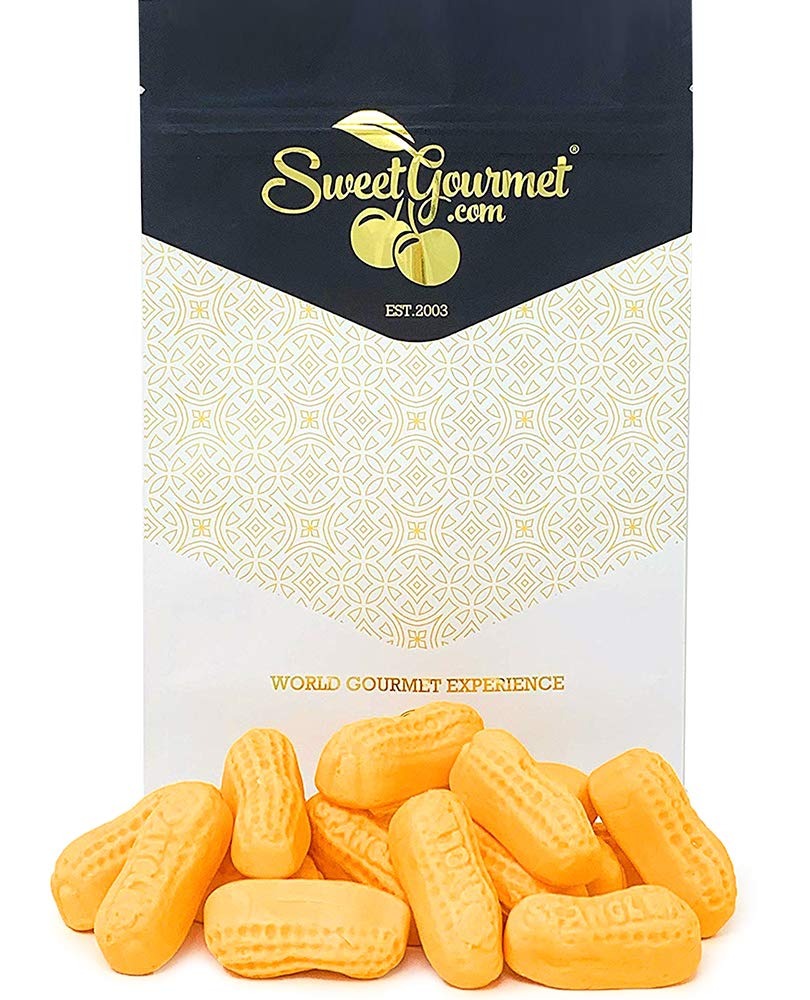
Item Name: SweetGourmet Orange Circus Peanuts Marshmallow | Spangler Retro Candy | 1 Pound
Bullet Point 1: Circus Peanuts are a unique treat with a distinct peanut shape and banana flavor. This is a classic fat free candy that has been around for decades.
Bullet Point 2: Did you know that Spangler Orange Marshmallow Peanuts are one of the oldest American candies and where retro long before the terms retro candy was coined...
Bullet Point 3: Net Weight: 1LB. Packed in resealable Zip-Lock Stand Up Pouches.
Bullet Point 4: Country of Origin: United States. Distributed and Repackaged by SweetGourmet PA 19440
Bullet Point 5: Approximately 60 pieces per pound.
Product Description: Circus Peanuts are a unique treat with a distinct peanut shape and banana flavor. This is a classic fat free candy that has been around for decades.
Value: 1.0
Unit: Count

Price: 13.69